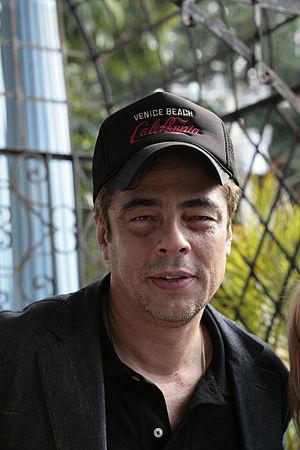
Benicio del Toro [beˈnisjo del ˈtoɾo] est un acteur, réalisateur et producteur de cinéma américano-espagnol, né le 19 février 1967 à San Germán à Porto Rico.